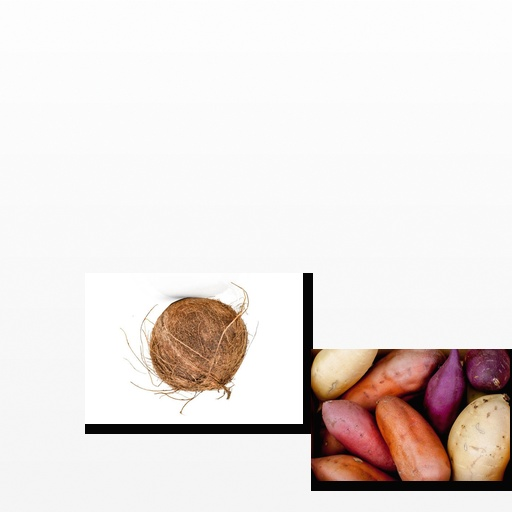
Food items: sweet_potato, coconut